Governor of Tekirdağ

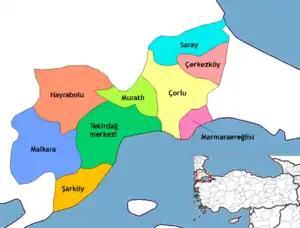
Map of the Province of Tekirdağ, showing the provincial districts.

The Governor of Tekirdağ (Turkish: "Tekirdağ Valiliği") is the bureaucratic state official responsible for both national government and state affairs in the Province of Tekirdağ. Similar to the Governors of the 80 other Provinces of Turkey, the Governor of Tekirdağ is appointed by the Government of Turkey and is responsible for the implementation of government legislation within Tekirdağ. The Governor is also the most senior commander of both the Tekirdağ provincial police force and the Tekirdağ Gendarmerie.